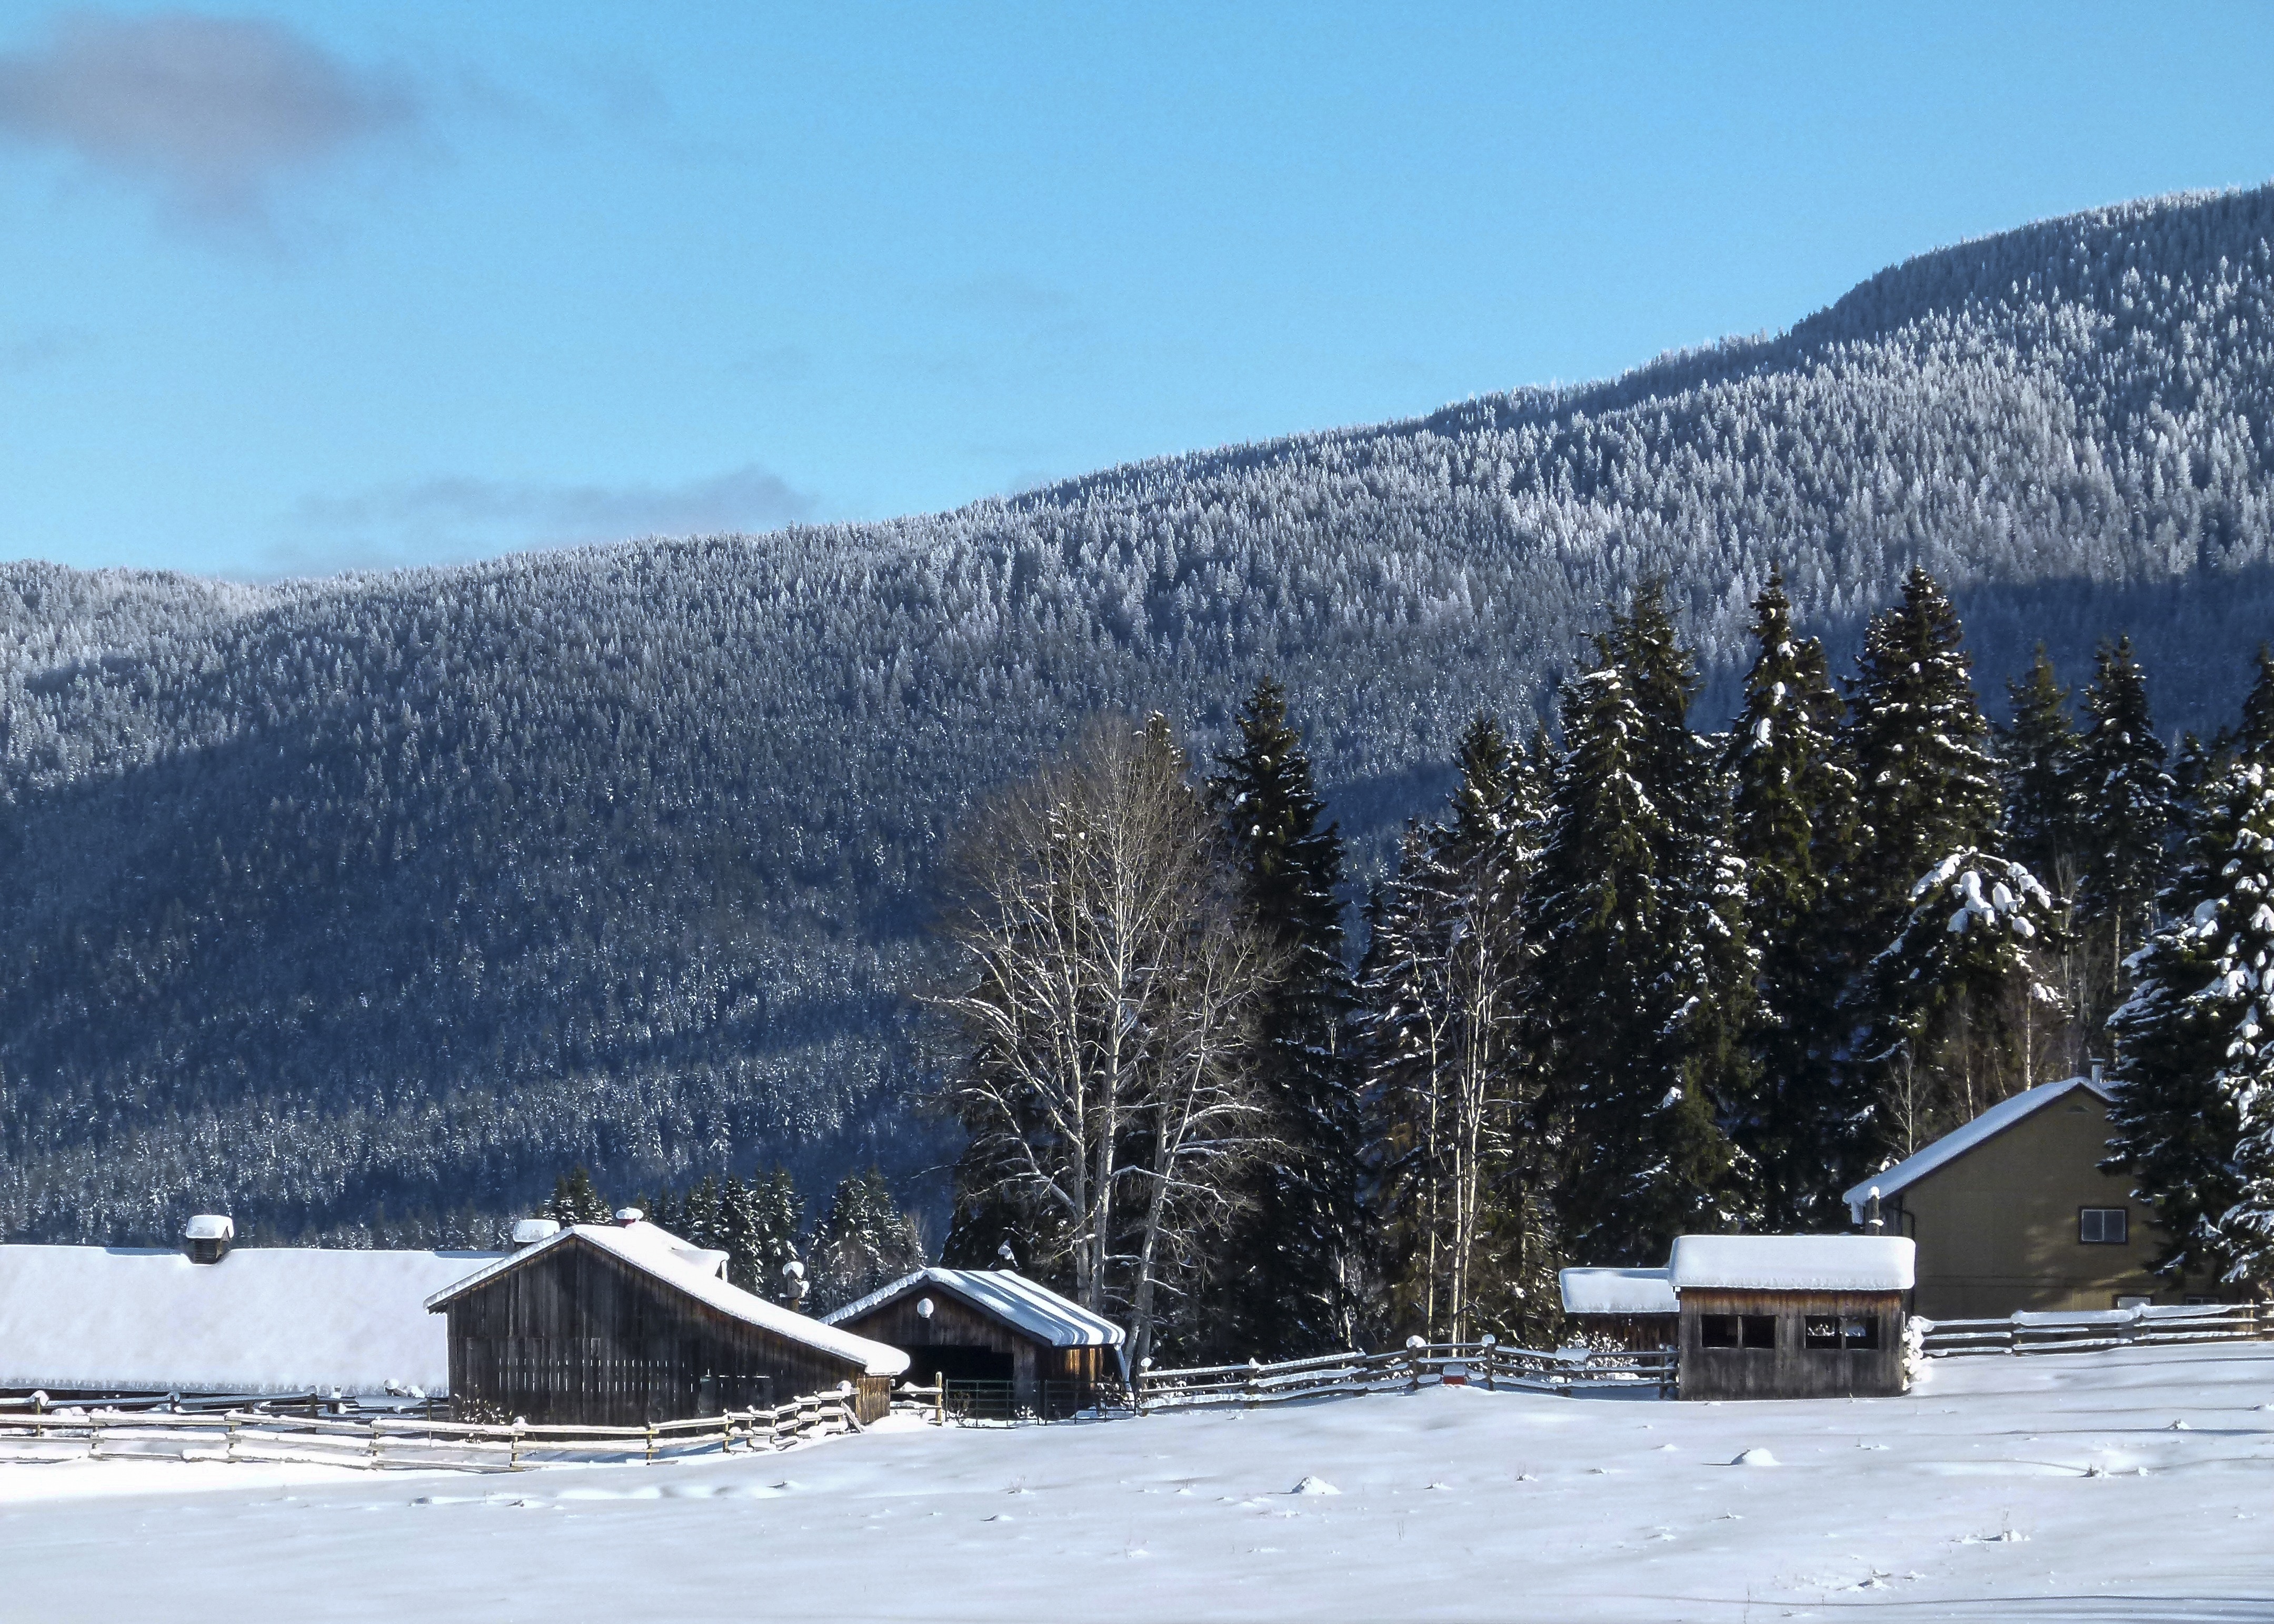
landscape, nature, mountain, snow, cold, winter, fog, sunrise, mountain range, ranch, scenery, weather, skiing, season, winter sport, buildings, resort, alps, canada, ski, icy, footwear, mood, morning glory, piste, british columbia, early morning, canim lake, nordic skiing, ski equipment, geological phenomenon